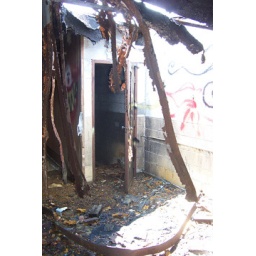
This was the little factory floor office situated up above the two rooms in the first building.